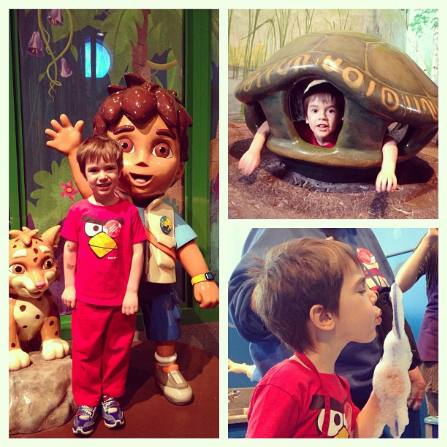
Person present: Yes